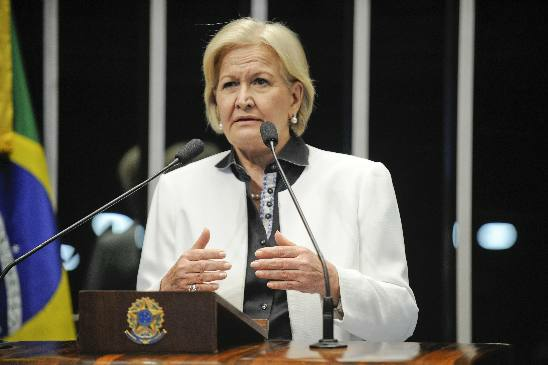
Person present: Yes